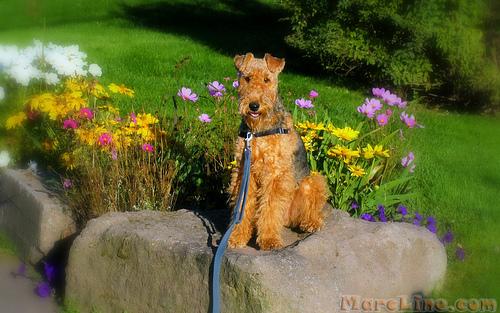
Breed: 200-n000008-Airedale